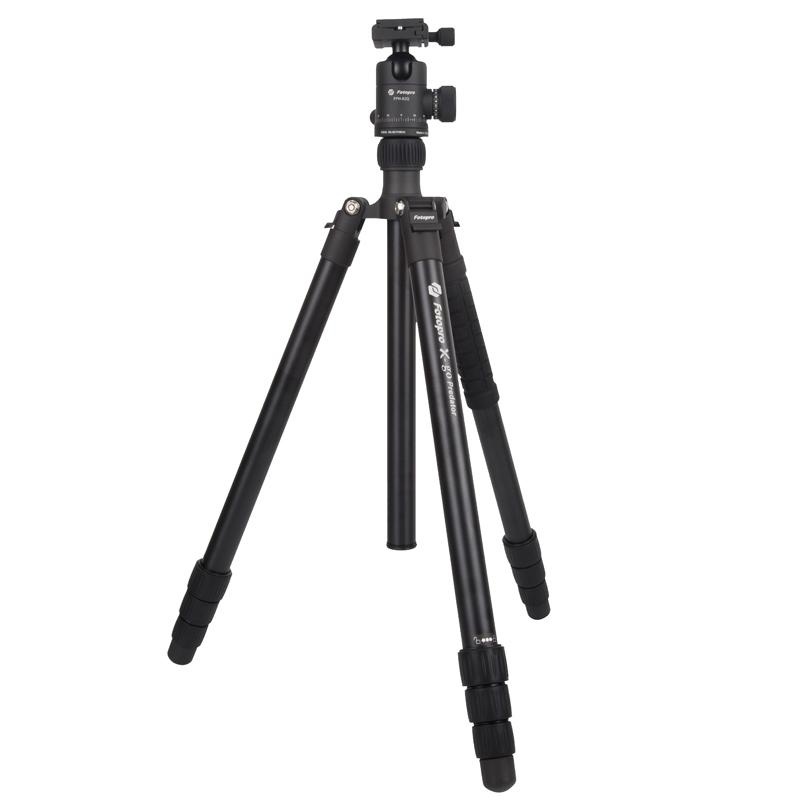
Fotopro X-go Predator E Portable Collapsible Aluminum Camera Tripod with Dual Action Ball Head
Brand: SUNSKY
Parameter: 1. Material aluminum 2. Section4 3. Min Height467mm 4. Max Height1718mm 5. Folded length475mm 6. Weight1.96kg 7. Load weight12kg 8. Max Dia28mm Features: 1. Stable and light weight 2. The center column can be removed 3. One of the leg can be the monopod 4. Double grip design anti freezing andperspiration 5. 1/4x3/8 transfer screw, can connect to different interface of the camera 6. It can be folded and stored 7. Three angleslow , middle ,high
Category: Cameras & Optics > Camera & Optic Accessories > Tripods & Monopods